FAM214B

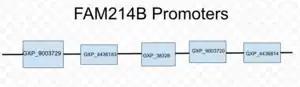
FAM214B Promoters

Using the Genomatix Gene2Promoter tool, it was determined that the FAM214B has 5 promoters that are found in "Homo sapiens". The promoter GXP_38326 has the highest number of encoded transcripts which spans on position 35115811 to 35116911 on the negative strand of human chromosome 9.